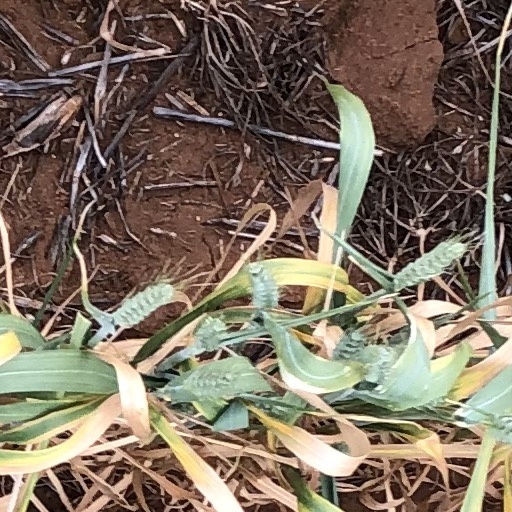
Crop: wheat